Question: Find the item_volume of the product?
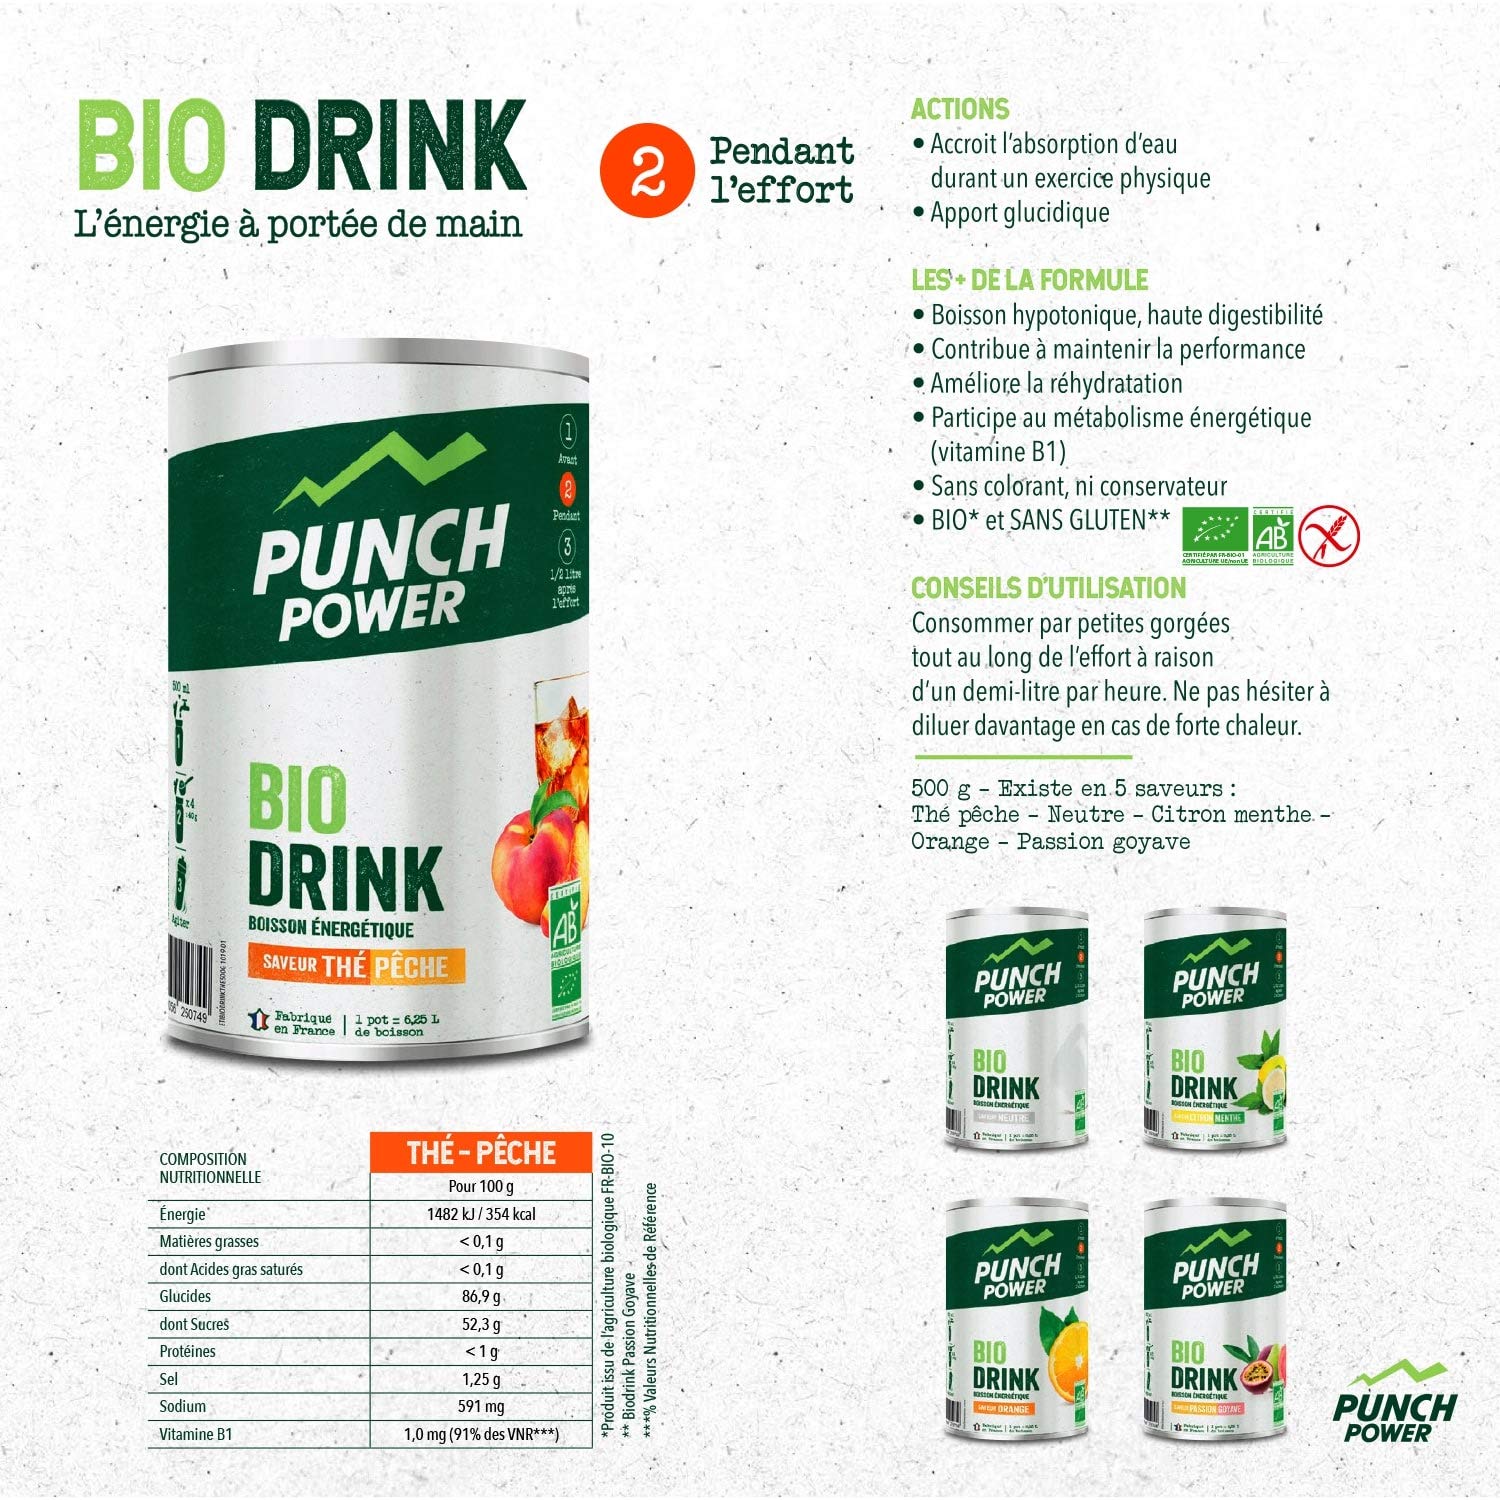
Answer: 2.0 litre